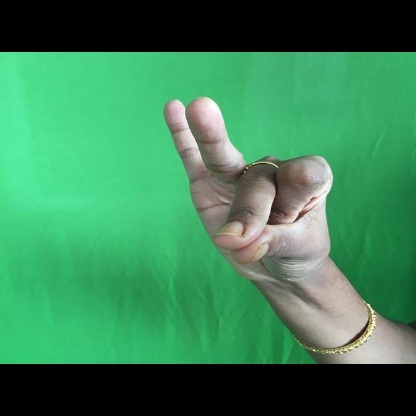
Mudra: Bramaram